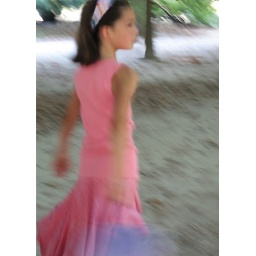
girl in pink